Armageddon

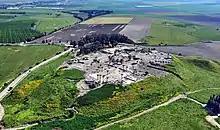
Tel Megiddo with archaeological remains from the Bronze and Iron Ages

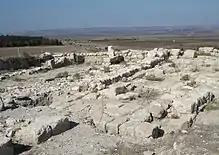
Ruins atop Tel Megiddo

Armageddon (from ) is the prophesied gathering of armies for a battle during the end times, according to the Book of Revelation in the New Testament of the Christian Bible. Armageddon is variously interpreted as either a literal or a symbolic location, although the term has since become more often used in a generic sense to refer to any end-of-the-world scenario. In Islamic theology, Armageddon is also mentioned in Hadith as the Greatest Armageddon or Al-Malhama Al-Kubra (the great battle).